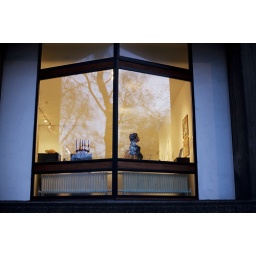
a women looking at an art work on the wall with the window reflecting the trees in hyde park